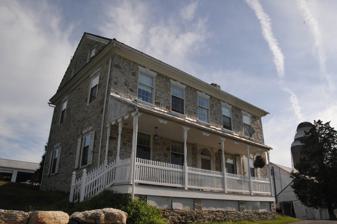
Building: Kissling Farm
Country: United States of America
Year built: 1805
United States historic place Kissling Farm U.S. National Register of Historic Places U.S. Historic district Show map of Pennsylvania Show map of the United States Location Brownsville Road east of Robesonia, Heidelberg Township, Pennsylvania Coordinates 40°22′03″N 76°06′05″W / 40.36750°N 76.10139°W / 40.36750; -76.10139 Area 220 acres (89 ha) Built 1793, 1798, c. 1805, 1890 Architectural style Federal , Pennsylvania bank barn MPS Farms in Berks County MPS NRHP reference No. 92000934 Added to NRHP July 29, 1992 The Kissling Farm is a historic farm complex and national historic district located in Robesonia , Heidelberg Township , Berks County, Pennsylvania . It was listed on the National Register of Historic Places in 1992. History During the late 18th century, this farm was owned by Peter Kule and his wife, Margretha, who sold the farm to Jacob Klobb (alternate spelling "Klopp") on April 6, 1786. When Klobb/Klopp died intestate on August 7, 1787, the property's two land tracts and distillery were sold by the local Orphans' Court to his sons, John, Jacob and Peter Klobb/Klopp. The property and its buildings were then resold in 1815 to John Bechtle, who was forced by financial circumstances to sell the property during a Sheriff's sale in 1824. Purchased by Jacob and Daniel Bechtle at that time, they sold their shares to John Kalbach, respectively, in 1831 and 1839. Kalbach then sold the property to his son, John, in 1843. Following his death two years later, the property was transferred to Joseph Kalbach, who then sold it to Benjamin Lamm in 1846. After working the land for more than two decades, Lamm died in 1869; the farm was then purchased by Amandon Kissling for $13,000. The farm then remained in the Kissling family's hands between that time and the time that the property was nominated for placement on the National Register of Historic Places in 1991. Placement on the National Register of Historic Places The nomination form to place this property on the National Register of Historic Places was completed by Mary Ellen Lash, a consultant with the Berks County Conservancy in Wyomissing, Pennsylvania in June 1991. This property and its buildings were then officially listed on the National Register of Historic Places in 1992. Architectural features The Kissling Farm complex has seven contributing buildings, one contributing site, and three contributing structures. They are a 2 + 1 ⁄ 2 -story, five-bay, vernacular Federal stone farmhouse with kitchen ell addition (1798, c. 1805); frame Pennsylvania bank barn on a limestone foundation (1890); 1 + 1 ⁄ 2 -story stone cabin (1793); four stone and frame outbuildings; and three structures. References